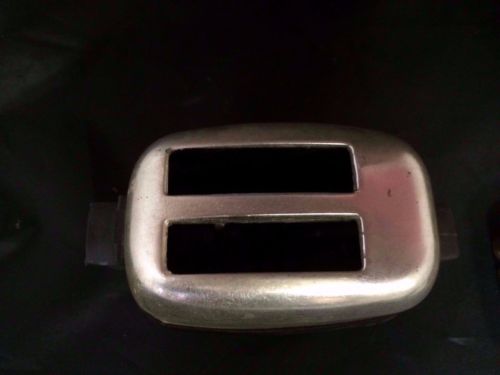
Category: toaster